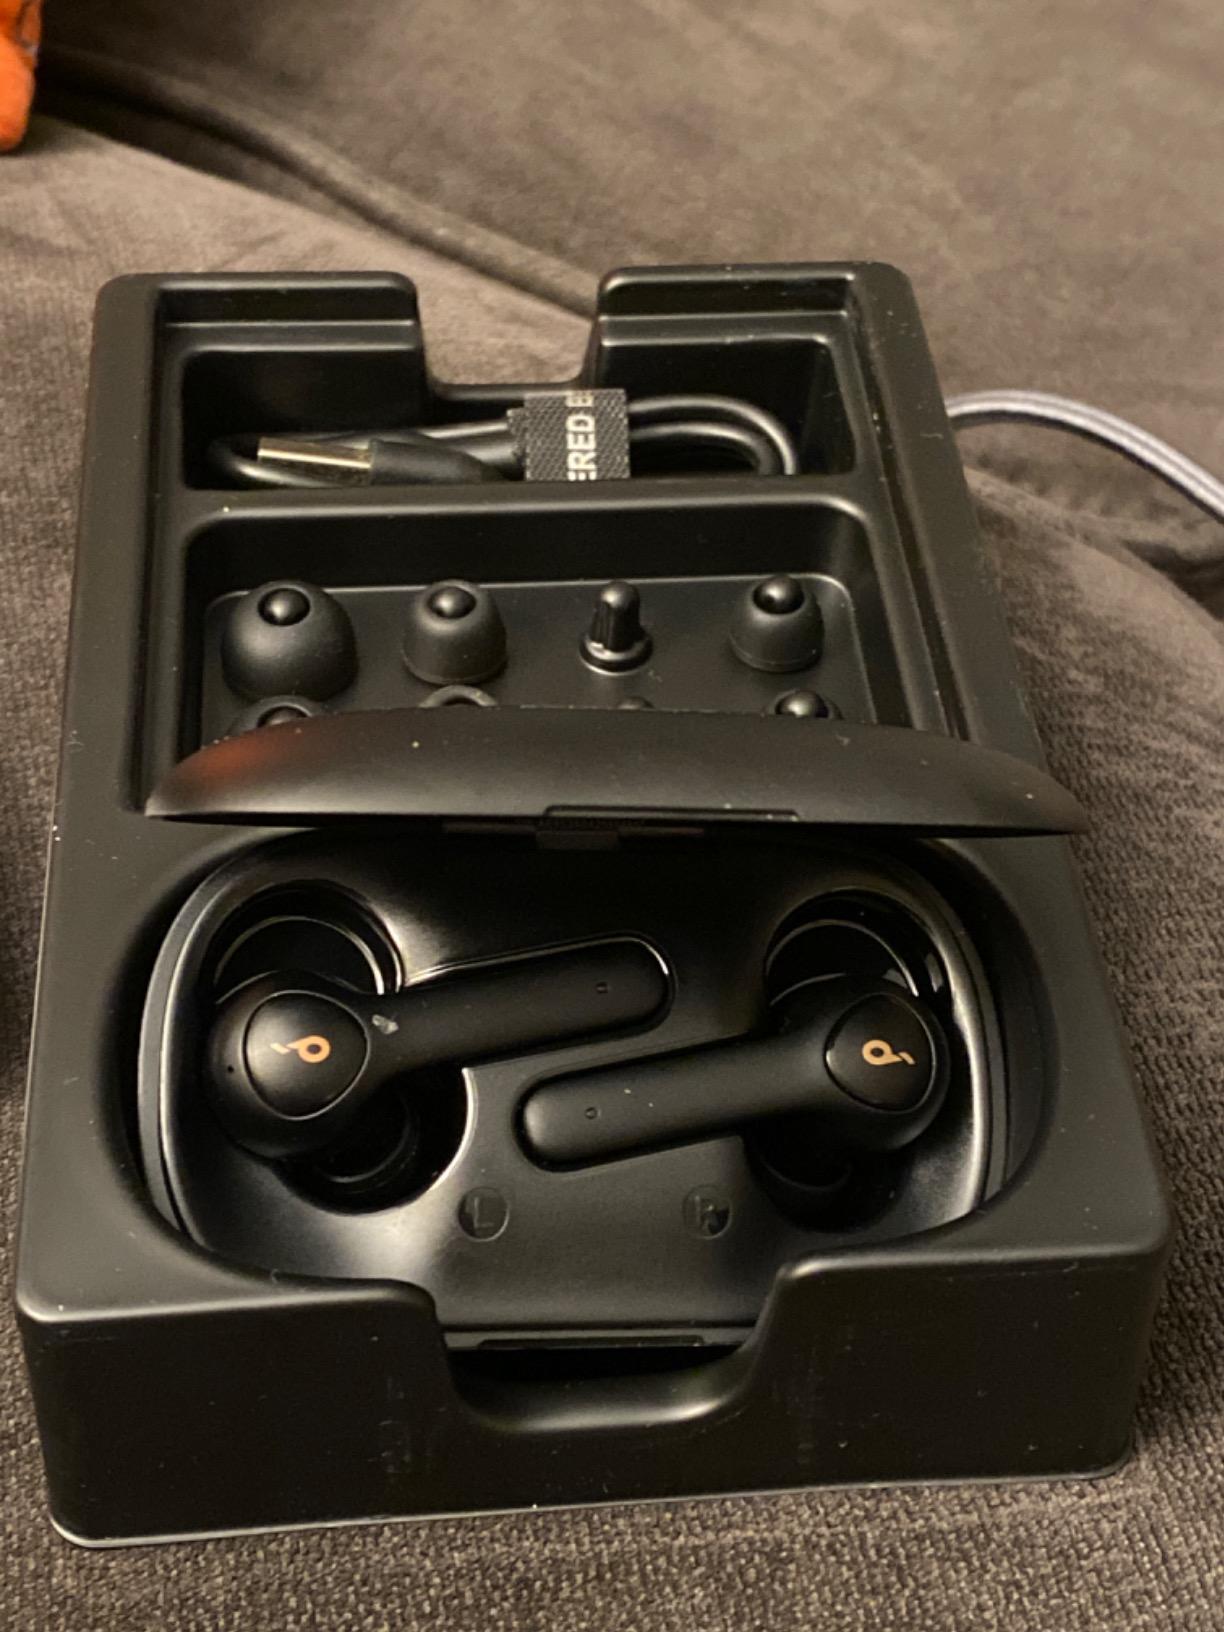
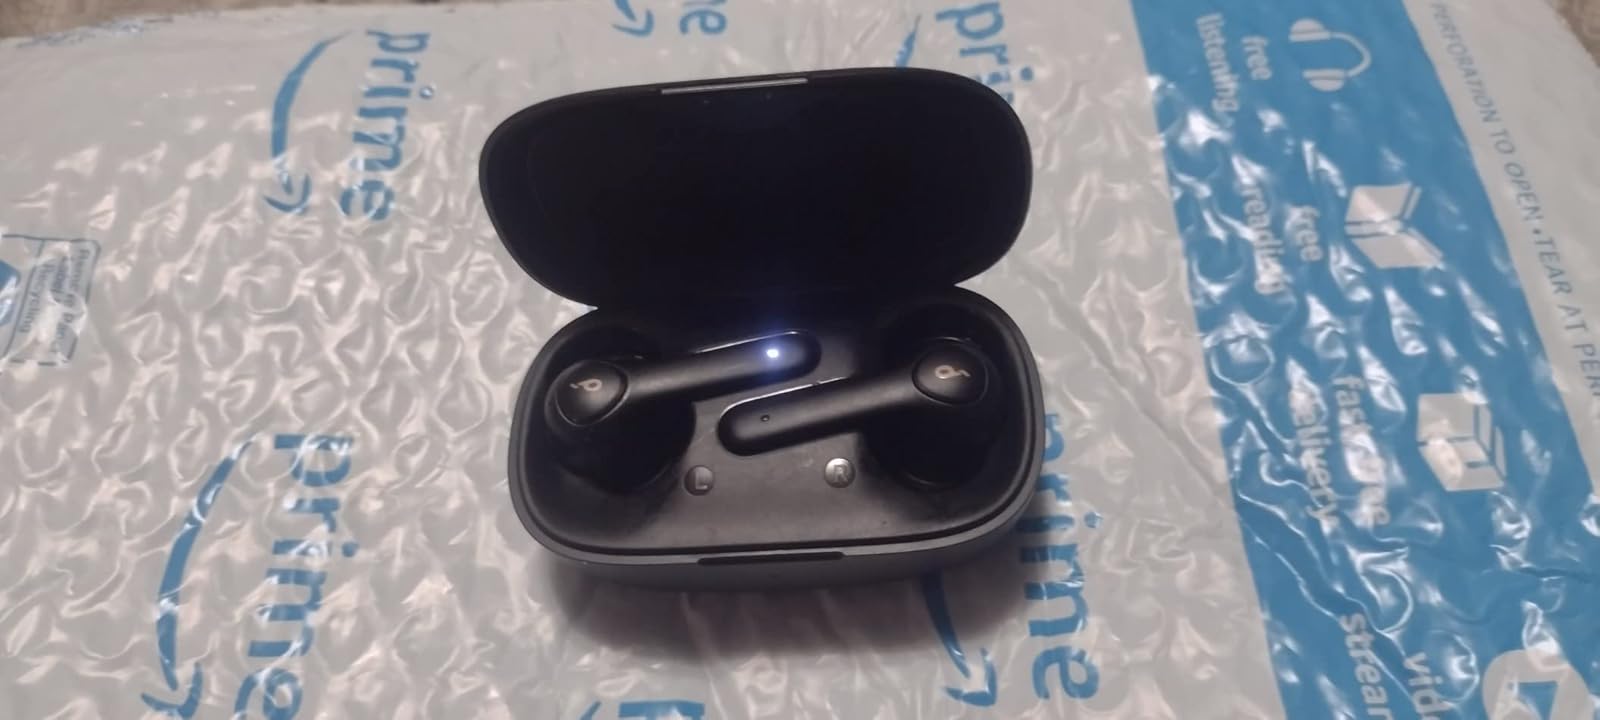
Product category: earbuds
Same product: yes